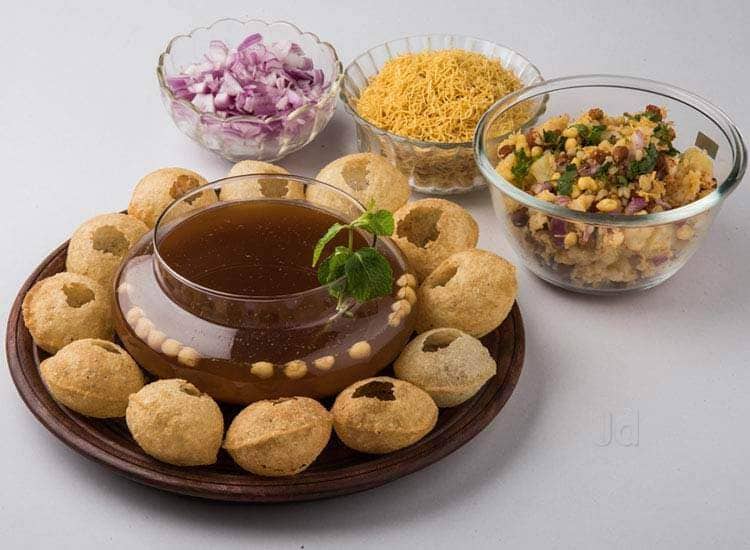
Dish: paani_puri